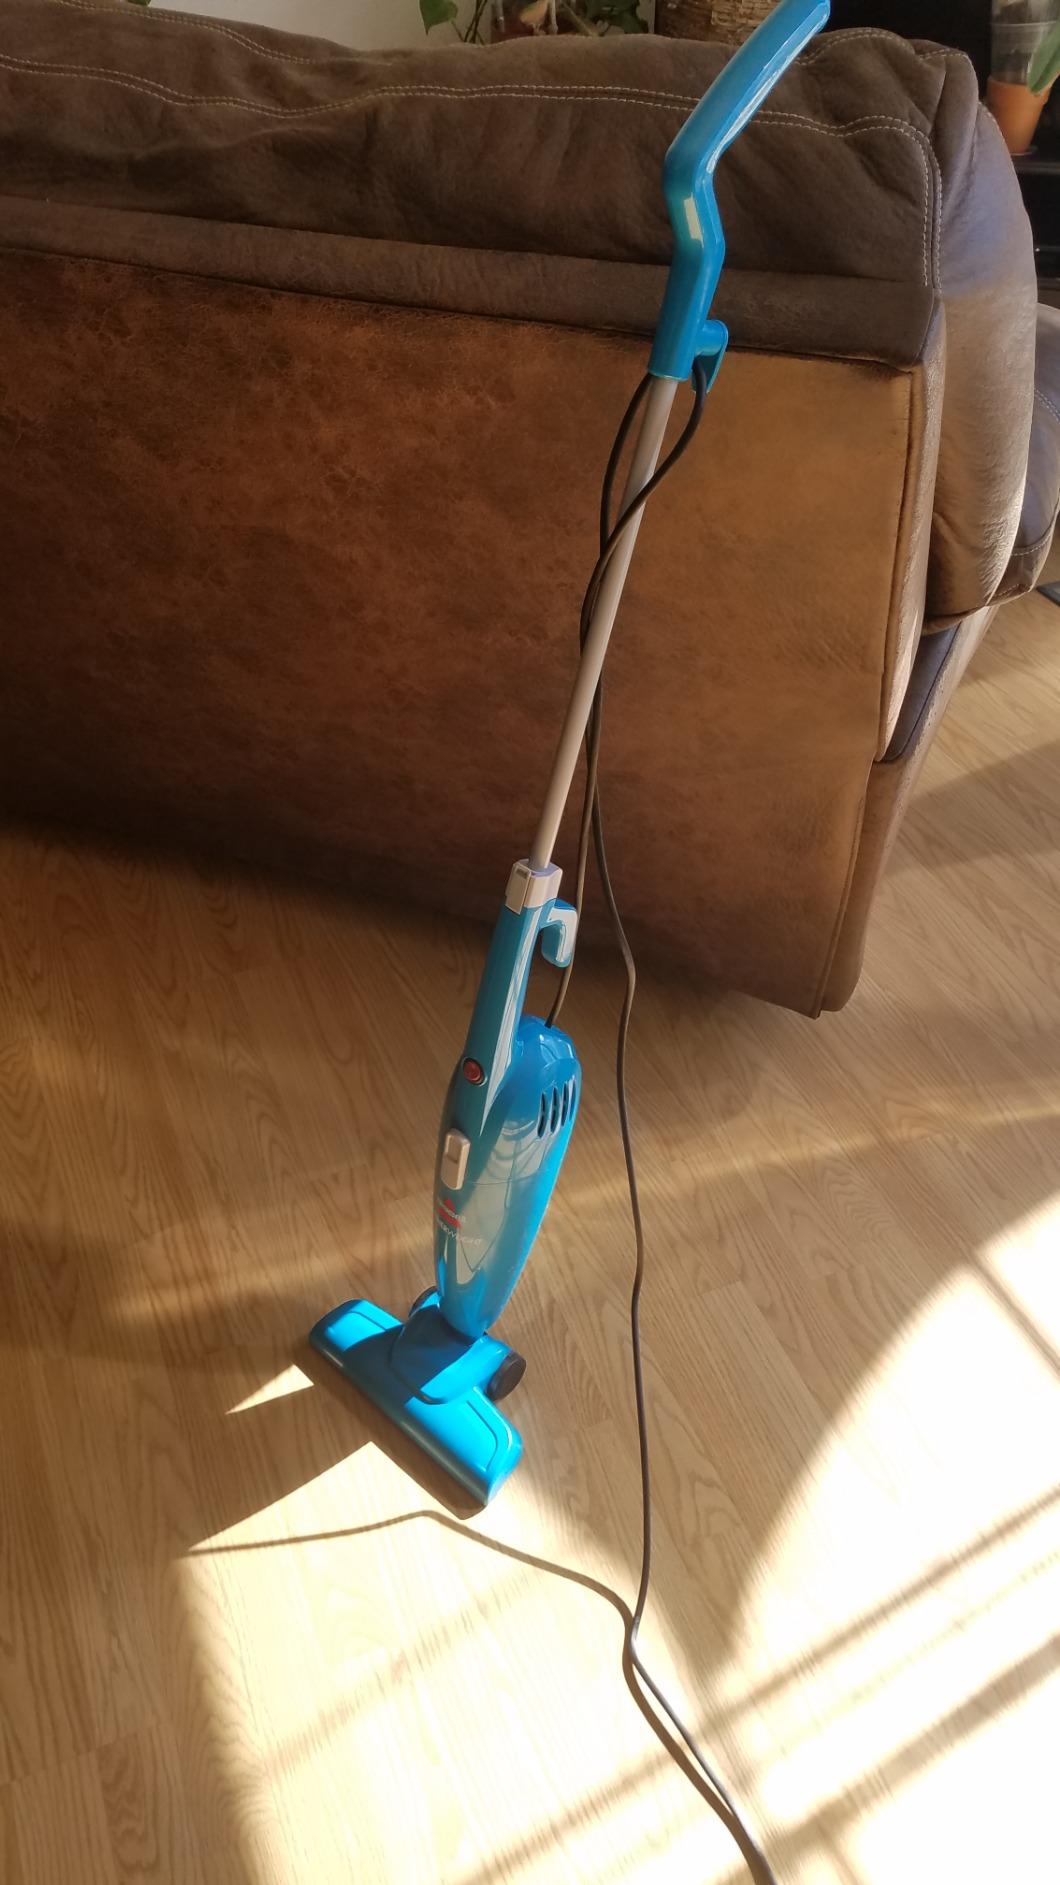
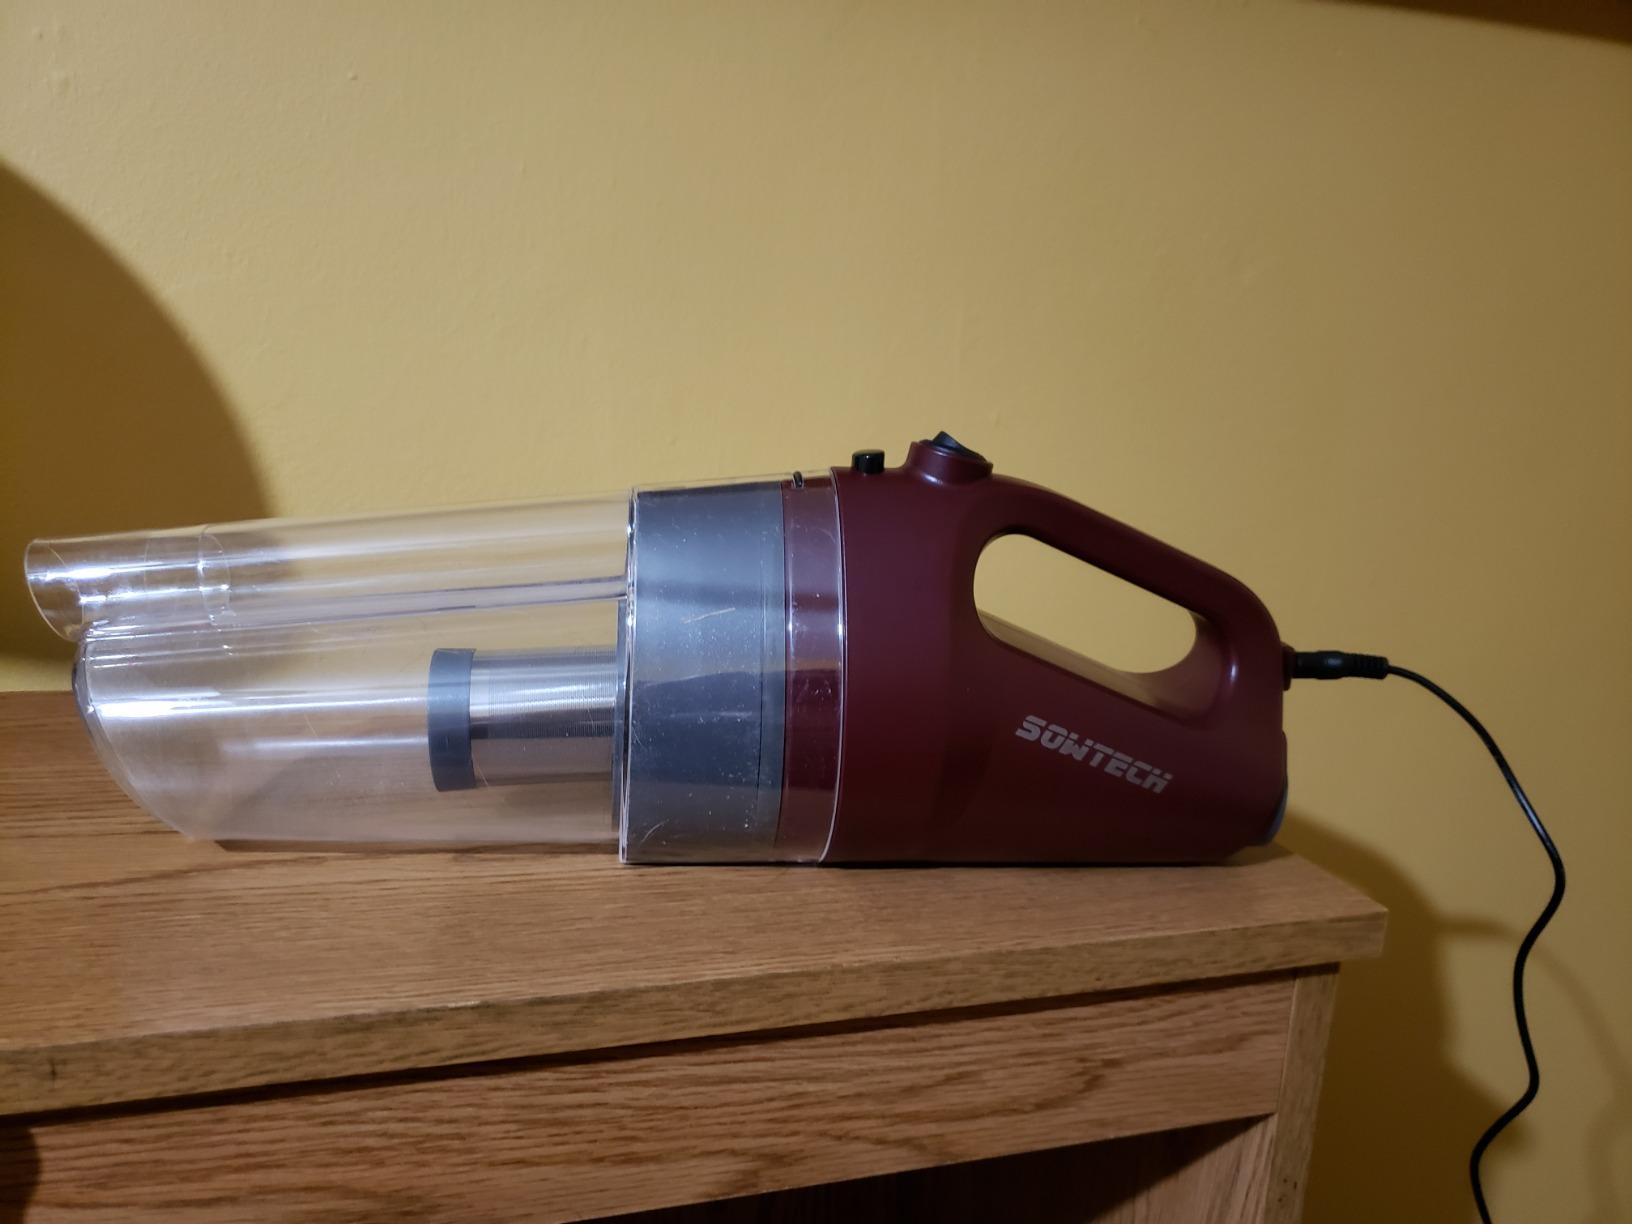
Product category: items_vacuum
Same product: no